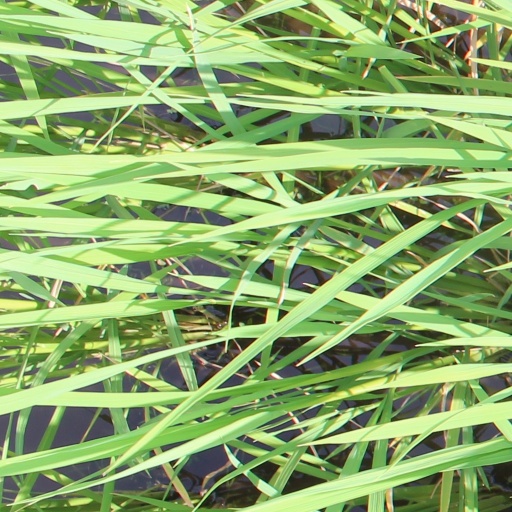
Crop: rice